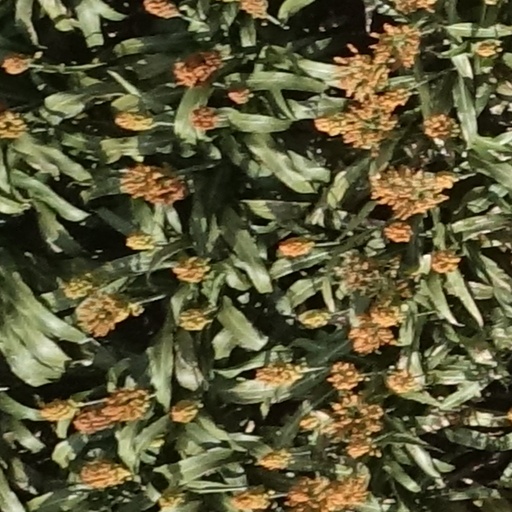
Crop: sorghum